Javad Hamidi

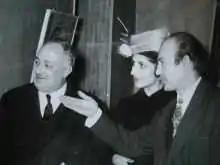
Hamidi's solo exhibition in Paris (1934)

Javad Hamidi (1918 – 2002) was an Iranian Modernist painter, poet, and educator. He was a pioneer of modern art in Iran.